Ethnic groups in Latin America

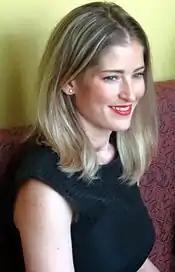
Maria Ines Guerra is a Mexican TV presenter and singer.

São Paulo state, the most populous state in Brazil, with about 40 million people, showed the following composition, according to an autosomal study from 2006: European genes account for 79% of the heritage of the people of São Paulo, 14% are of African origin, and 7% Native American. A more recent study, from 2013, found the following composition in São Paulo state: 61.9% European, 25.5% African and 11.6% Native American.